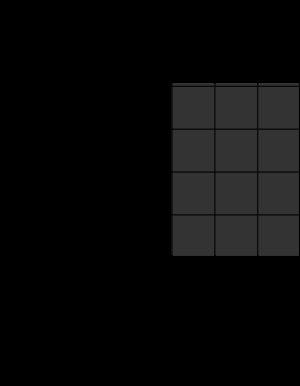
Le marronnier commun, marronnier d'Inde ou marronnier blanc est un arbre de la famille des Hippocastanaceae. Il est parfois appelé châtaignier de mer, marronnier faux-châtaignier ou châtaignier des chevaux.